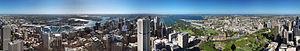
Panorama à 360° - Rassemblement de 172 clichés pris le 10 Octobre 2006 entre 14:30 et 15:00 du sommet de la Centerpoint Sydney Tower. Appareil Photographique
Sydney Tower, aussi appelé Centrepoint, est une tour d'observation située dans la ville de Sydney, en Nouvelle-Galles du Sud, Australie.